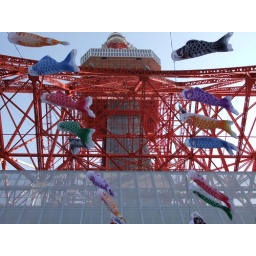
flying fish over the entrance to the Tokyo Tower